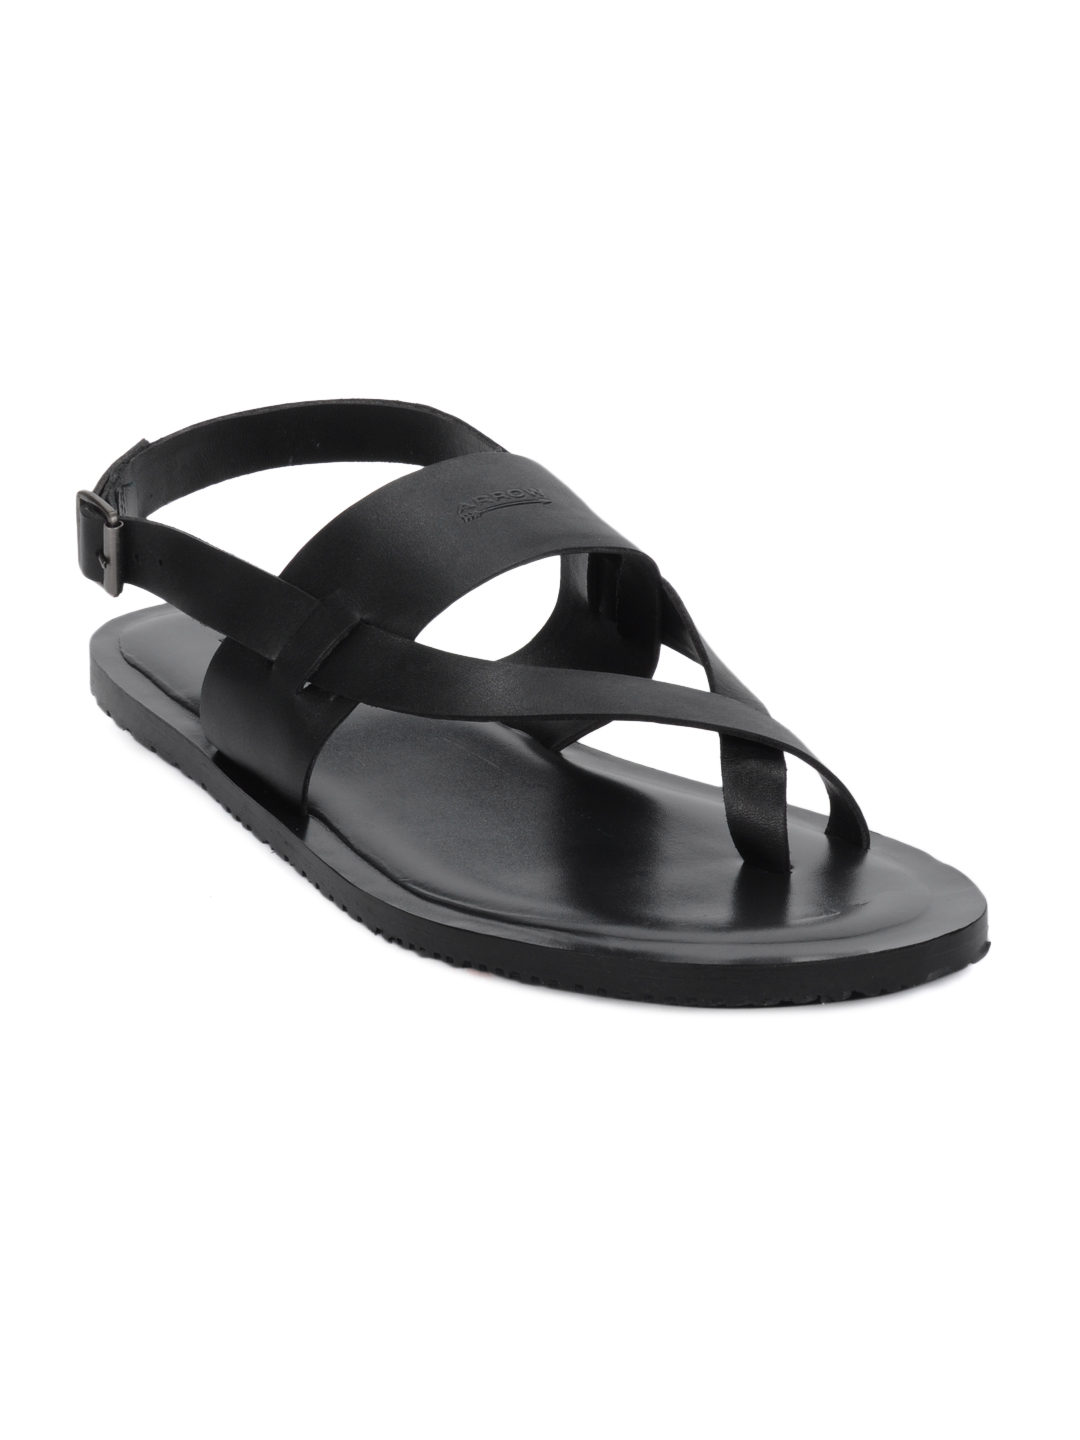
Arrow Men Black Sandals
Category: Footwear / Sandal / Sandals
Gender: Men
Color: Black
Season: Summer 2012
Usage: Casual